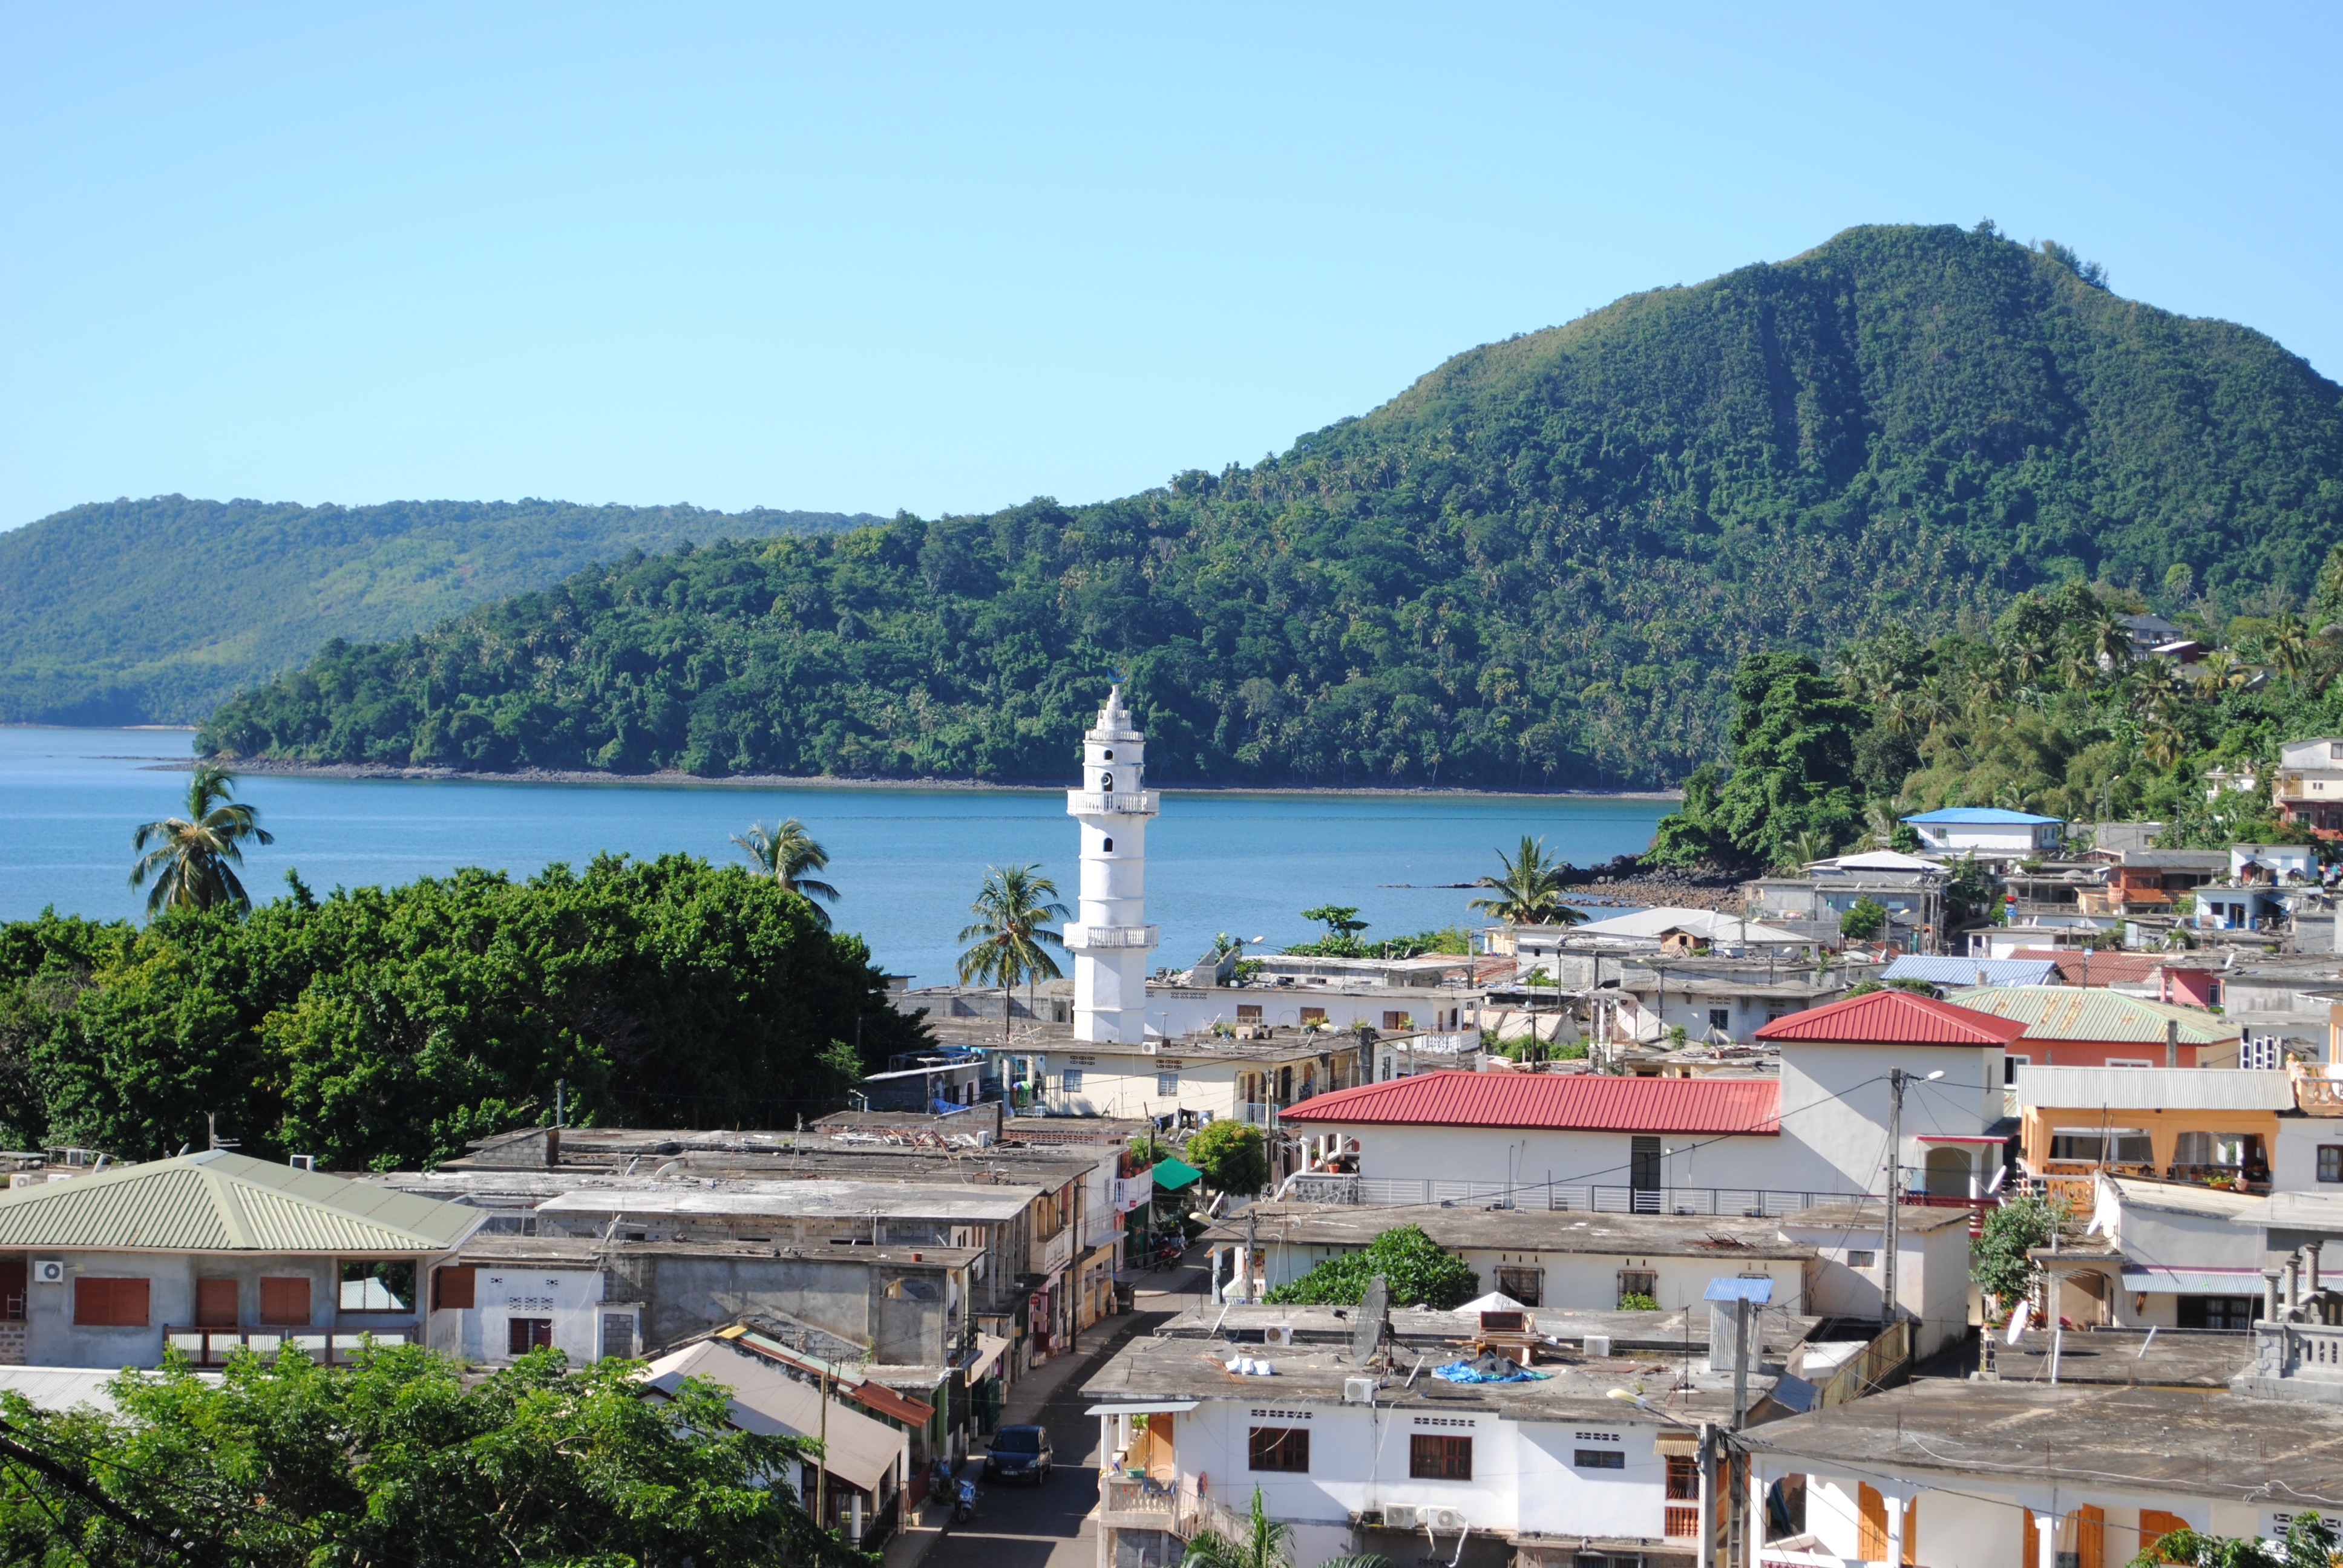
beach, sea, coast, town, vacation, village, bay, tourism, body of water, resort, mosque, mayotte, sada